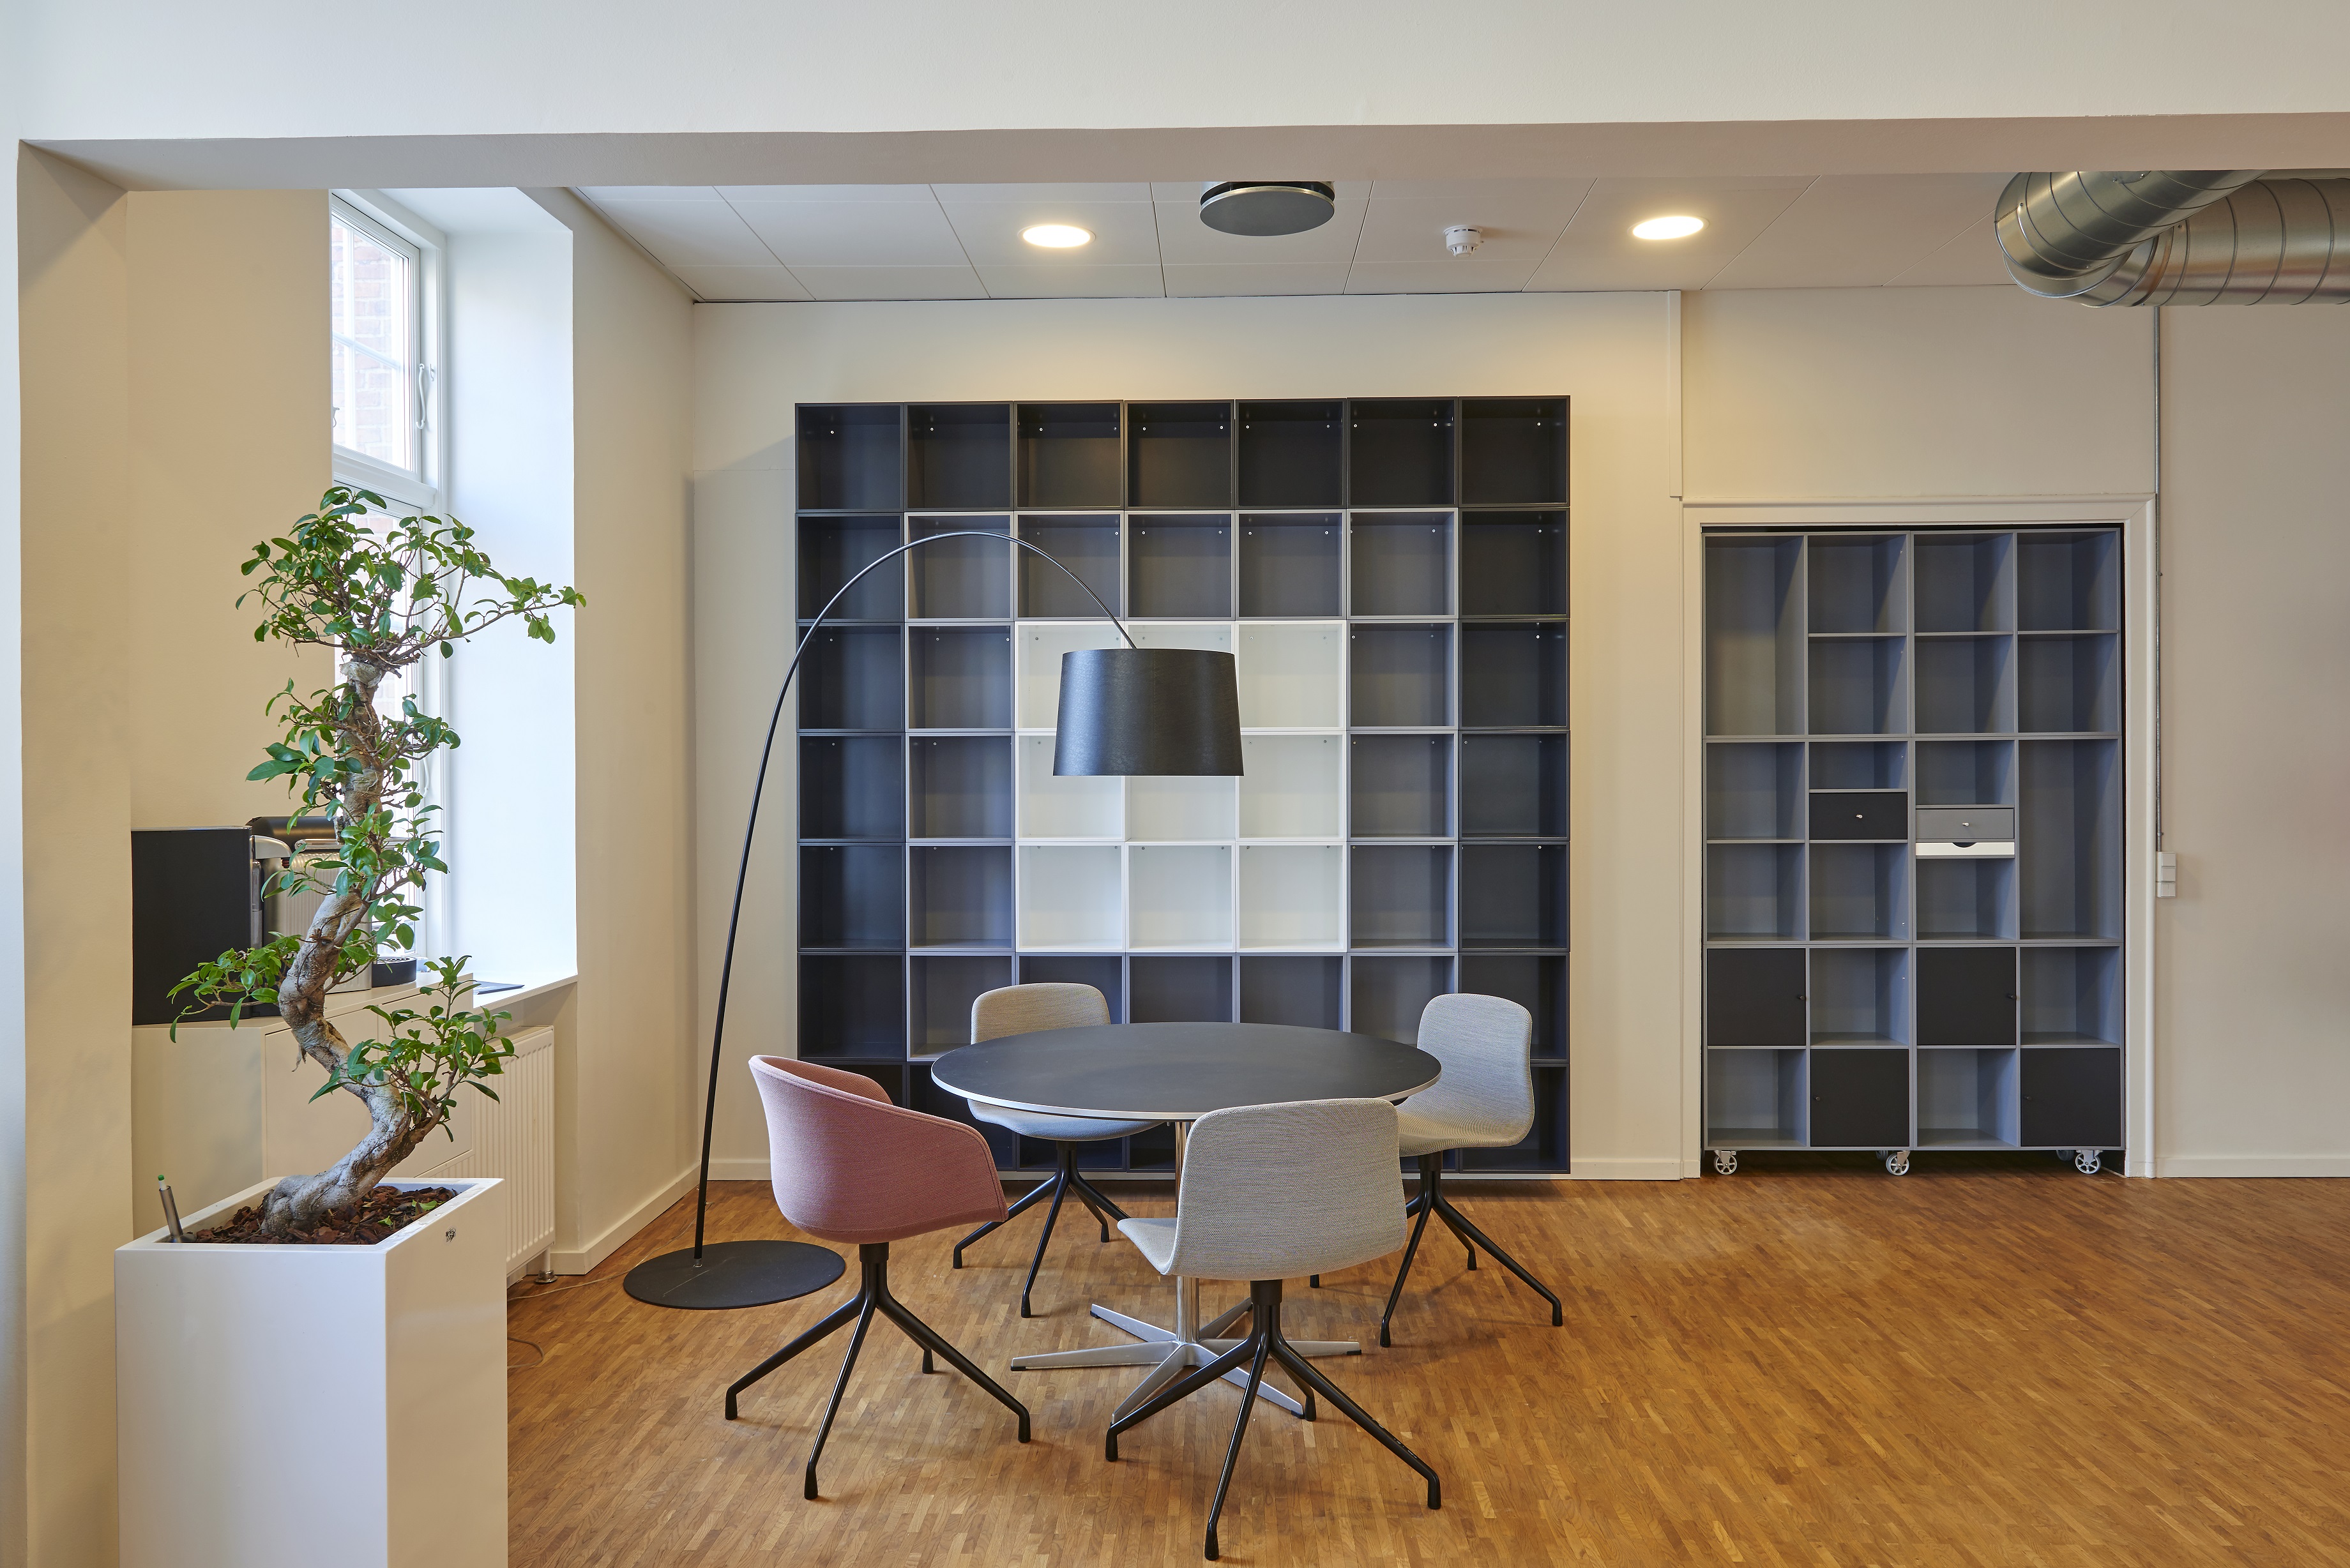
table, architecture, plant, floor, window, home, ceiling, loft, office, property, living room, lamp, furniture, room, apartment, interior design, bookcase, chairs, indoors, design, contemporary, condominium, real estate, dining room, window covering, cabinetry, book shelves